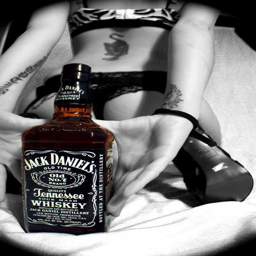
person in the but ... bottle